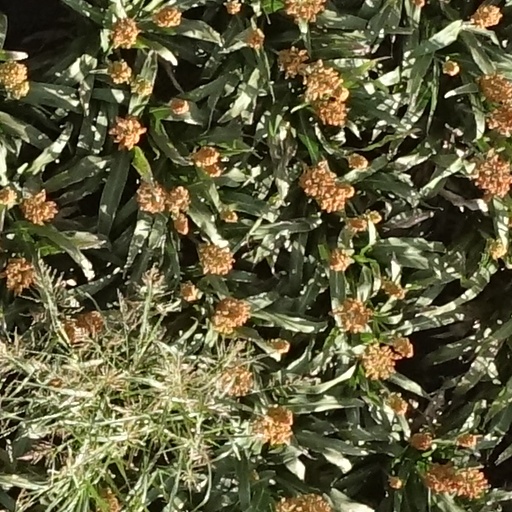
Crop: sorghum